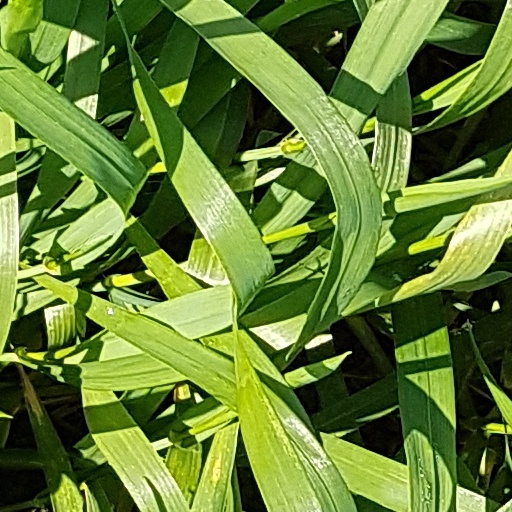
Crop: wheat